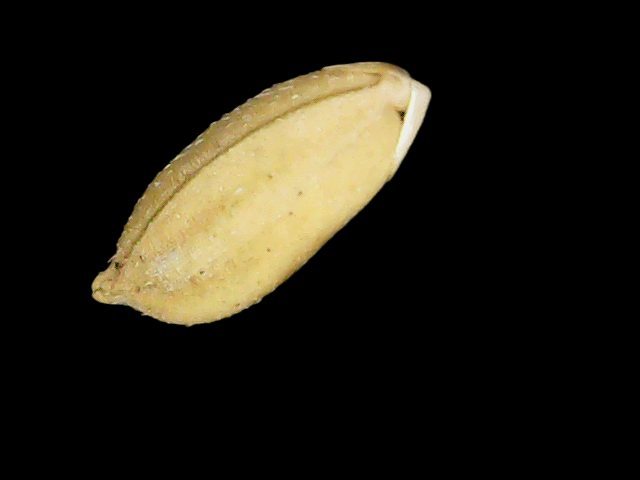
Rice variety: Binadhan08